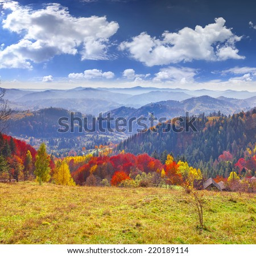
colorful autumn landscape in the mountain village .